Thunderbird 6

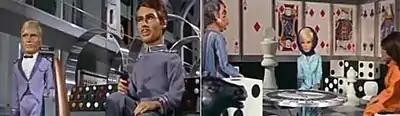
Examples of the "Skyship One" set design: the Gravity Compensation Room (left) and the Games Room (right). On the left, Foster holds the International Rescue agents at gunpoint; on the right, Parker, Lady Penelope and Tin-Tin contact Tracy Island. The puppets of "Thunderbird 6" were more realistically proportioned than those of "Thunderbirds Are Go" and the TV series.

By the time "Thunderbird 6" entered production, Century 21's next puppet series, "Captain Scarlet", had already started filming. This series introduced a new puppet design that discontinued the caricatured look of the "Thunderbirds" marionettes in favour of realistic body proportions. The puppets of "Thunderbird 6" were modelled as a compromise between the old and new designs: the heads and hands remained disproportionately large but the overall caricature was toned down. Most of the guest character puppets were recycled from "Thunderbirds Are Go", although the Captain Foster puppet was a new creation. Puppeteer Wanda Webb remembered that "Thunderbird 6" maintained high standards of puppet workmanship, commenting on a scene that shows Penelope asleep: "I had placed the sleeping eyelids in Plasticine and made the eye shadow a little too blue. We ended up re-shooting the whole sequence."